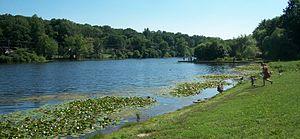
Watchung est une localité du New Jersey située dans le comté de Somerset aux États-Unis. La population était de 5 801 habitants en 2010.